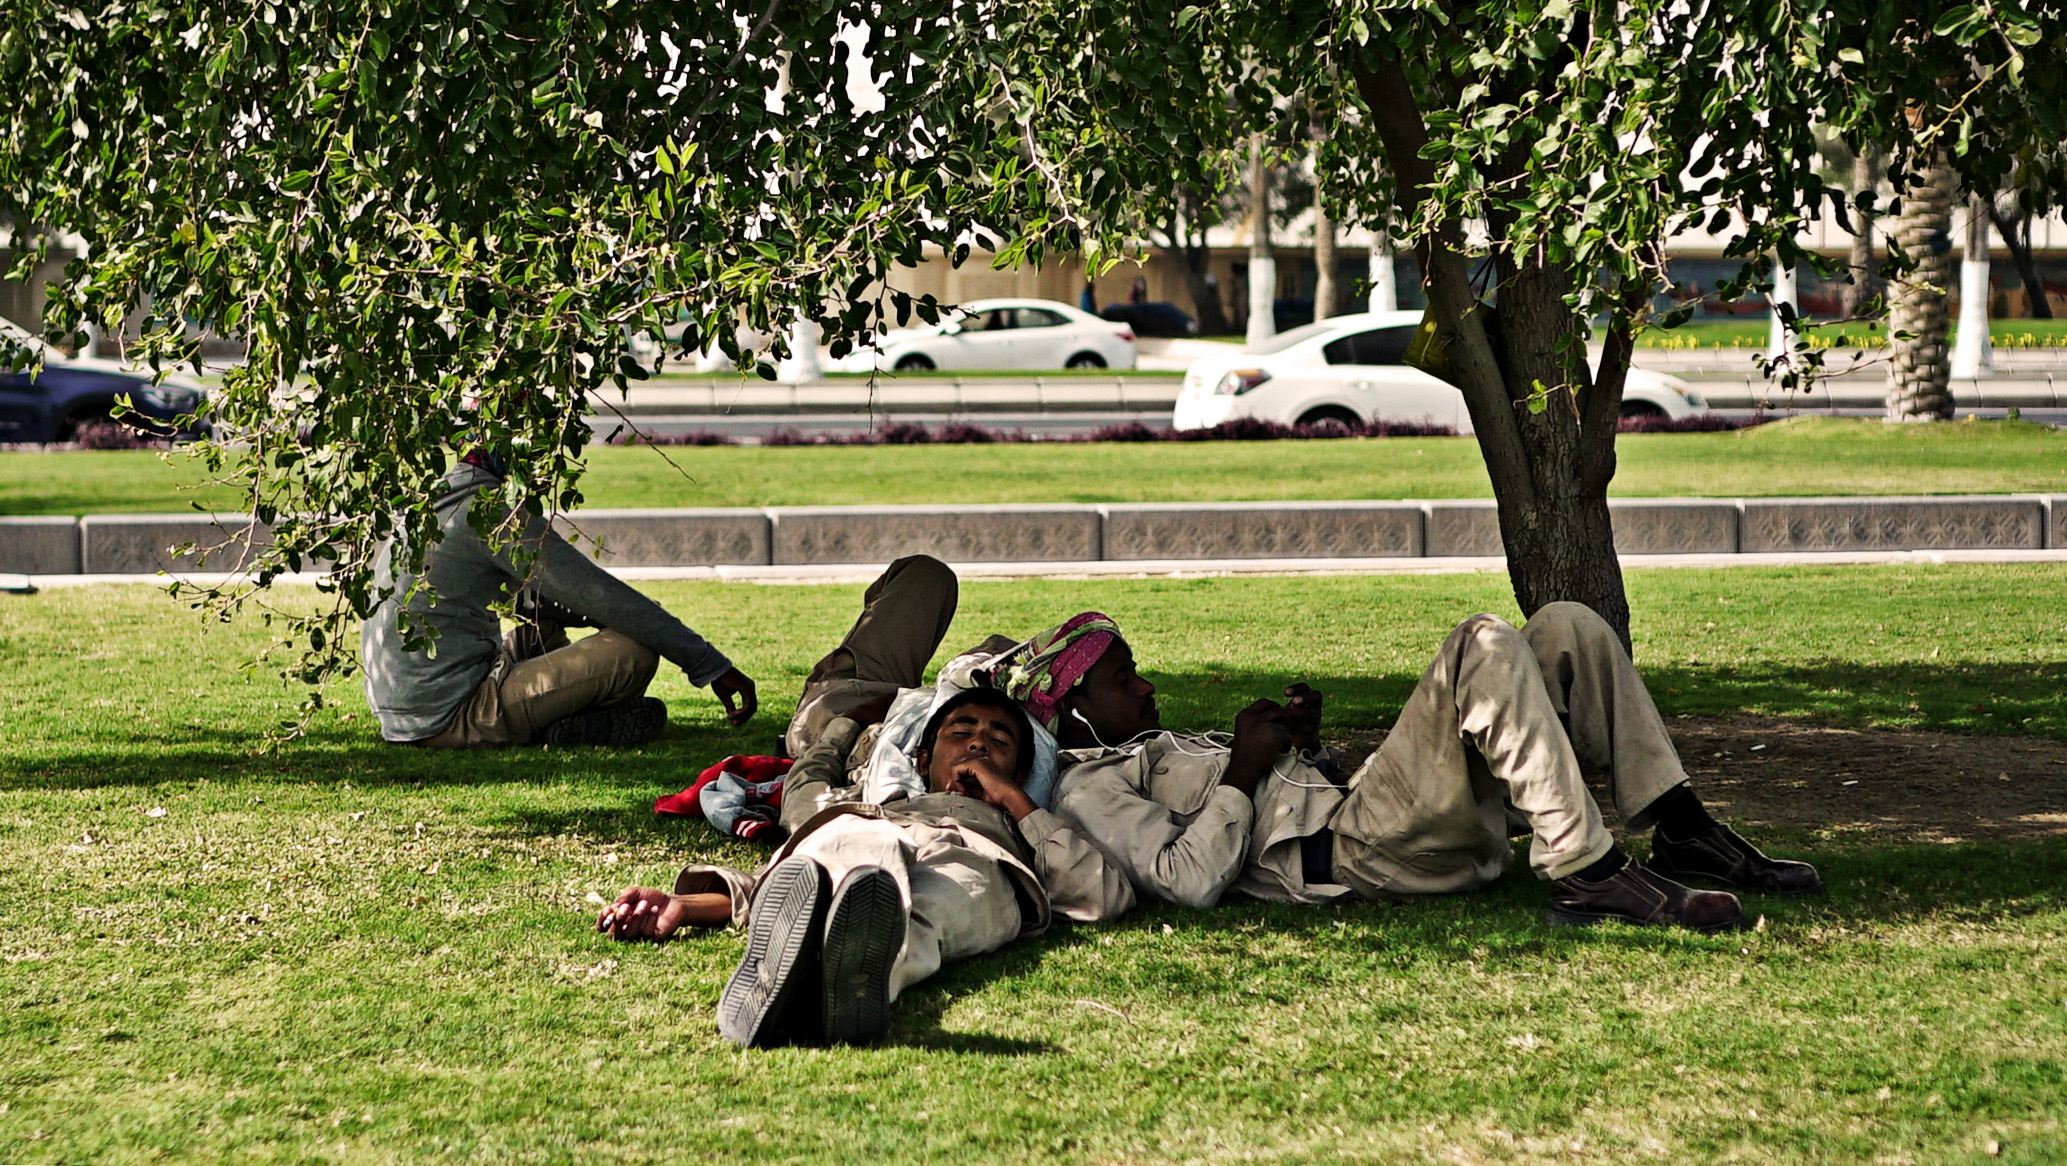
grass, tree, lawn, sitting, spring, park, leisure, adaptation, recreation, plant, photography, picnic, tourism